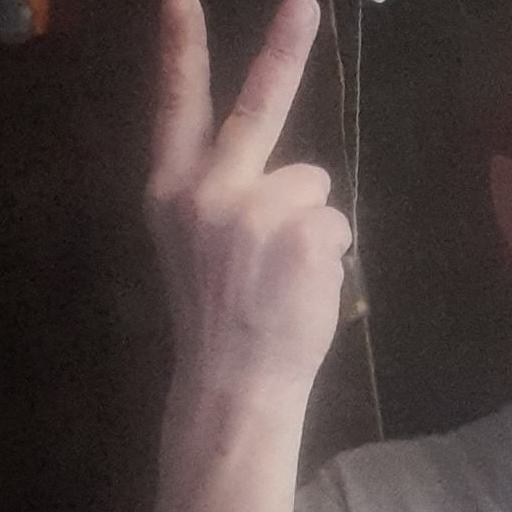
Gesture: peace_inverted